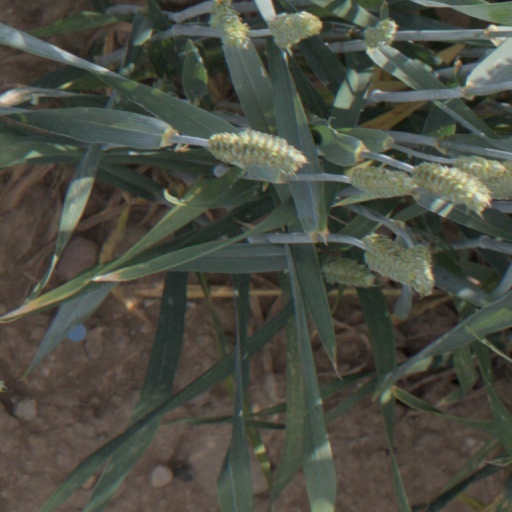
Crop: wheat